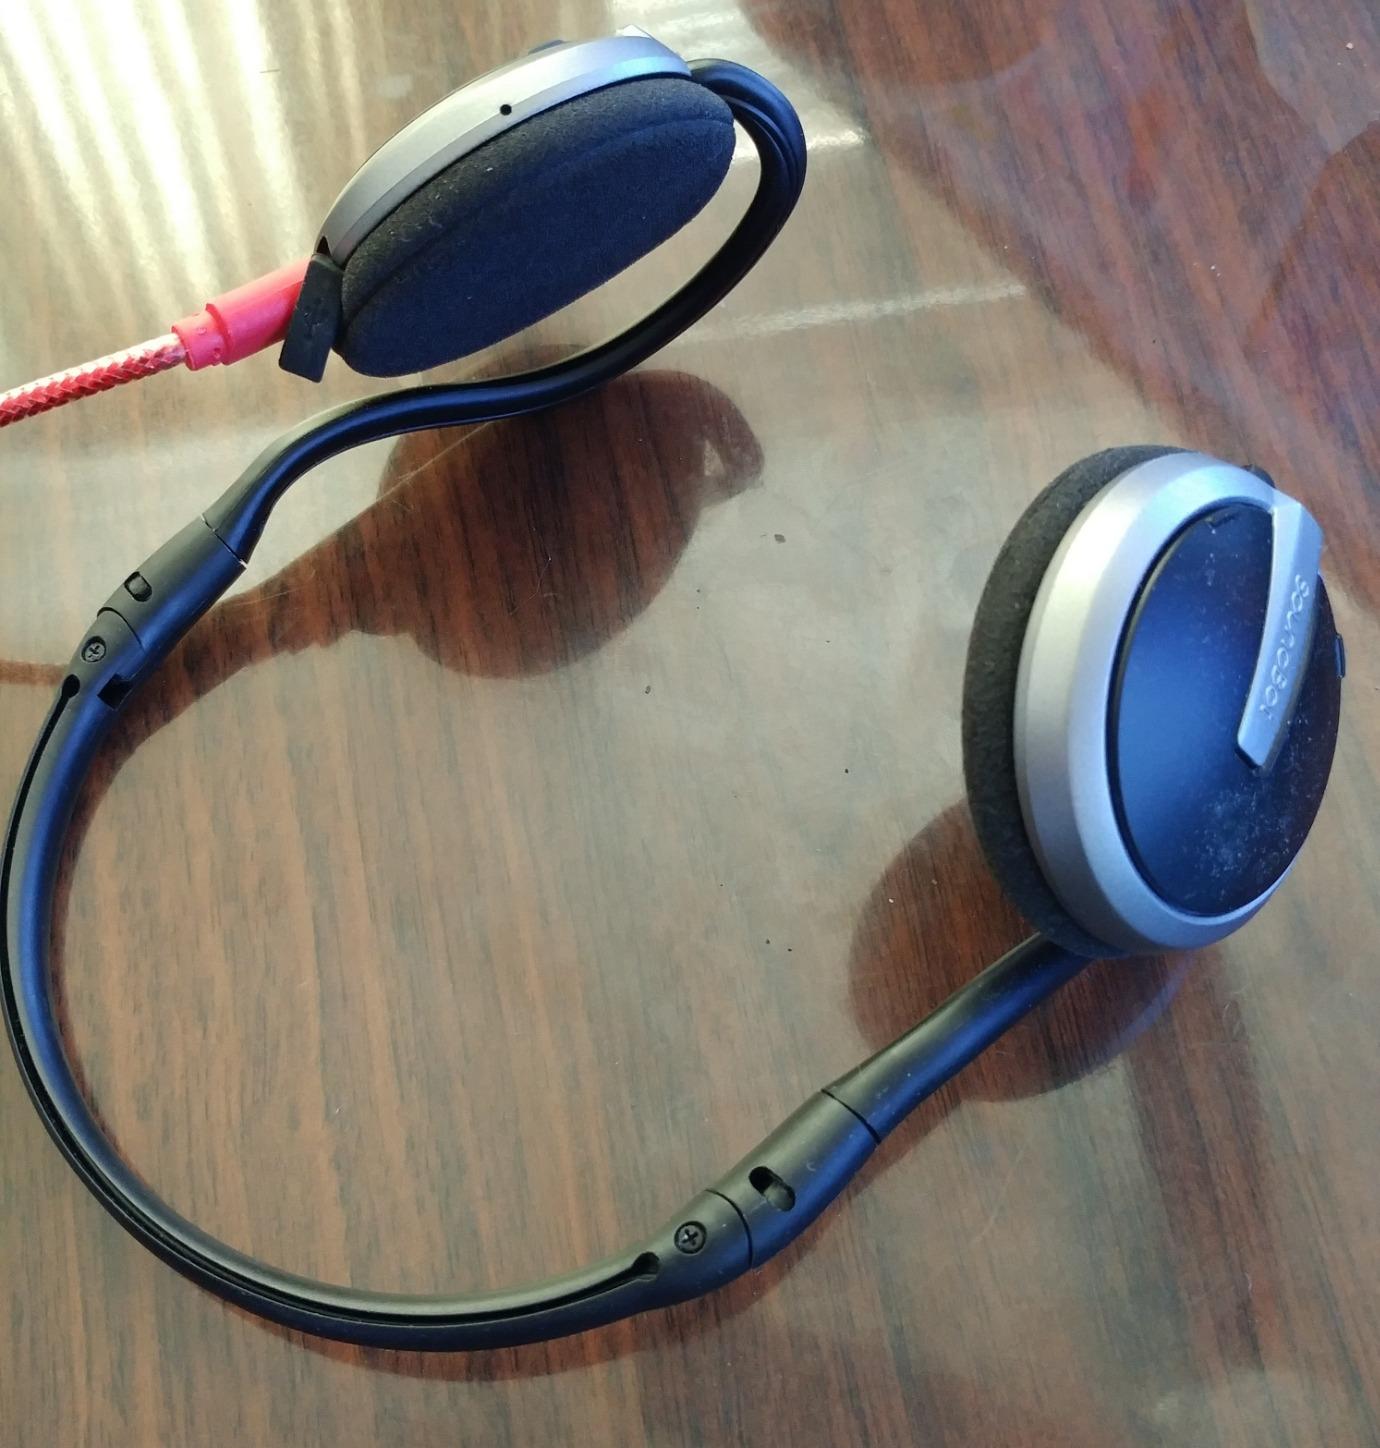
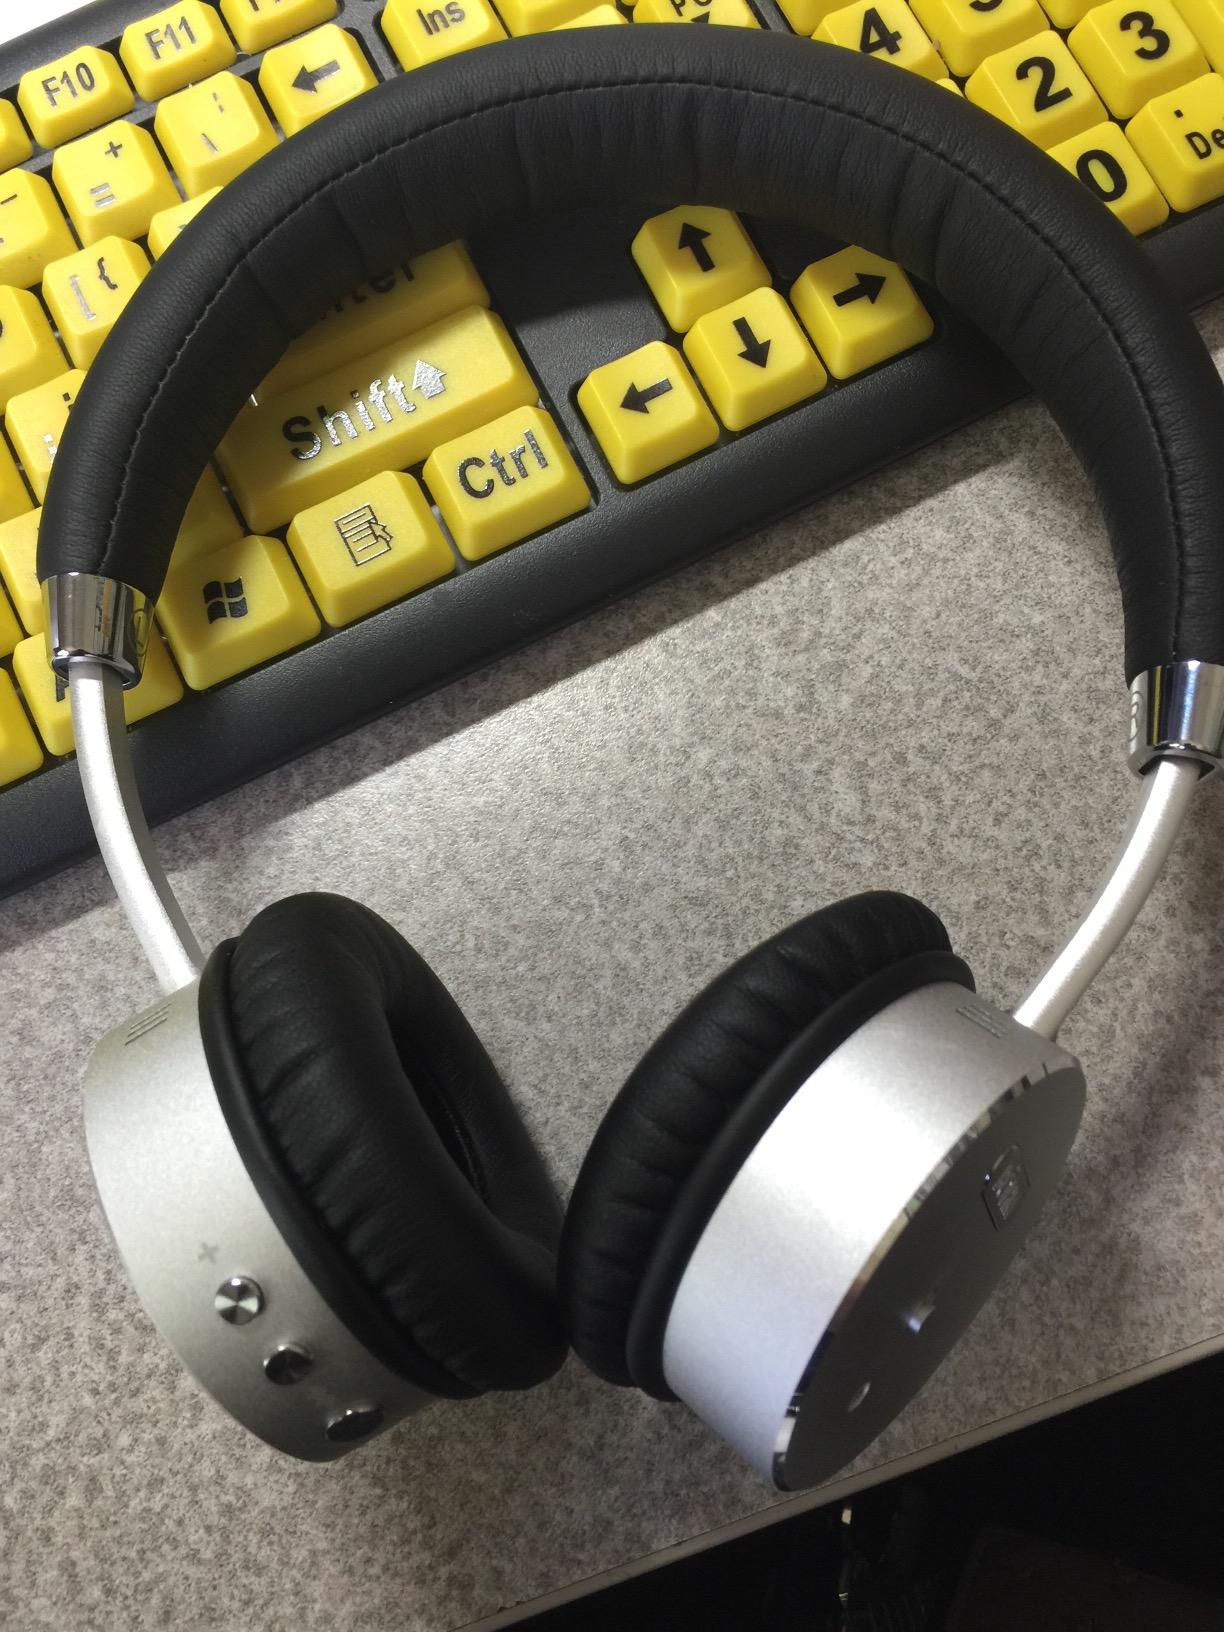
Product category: headphones
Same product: no